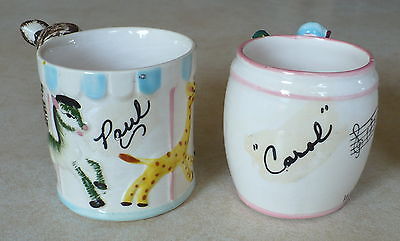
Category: mug